Italian irredentism

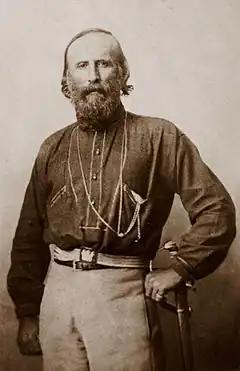
Giuseppe Garibaldi, a prominent Niçard Italian

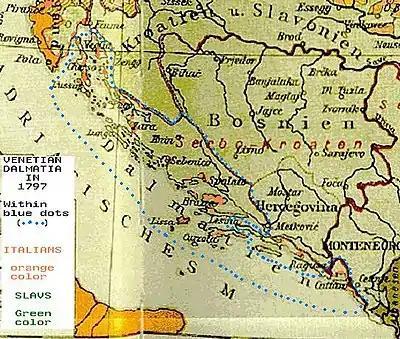
Austrian linguistic map from 1896. In green the areas where Slavs were the majority of the population, in orange the areas where Istrian Italians and Dalmatian Italians were the majority of the population. The boundaries of Venetian Dalmatia in 1797 are delimited with blue dots.

The Kingdom of Sardinia again attacked the Austrian Empire in the Second Italian War of Independence of 1859, with the aid of France, resulting in the liberation of Lombardy. On the basis of the Plombières Agreement, the Kingdom of Sardinia ceded Savoy and Nice to France, an event that caused the Niçard exodus, that was the emigration of a quarter of the Niçard Italians to Italy. Giuseppe Garibaldi was elected in 1871 in Nice at the National Assembly where he tried to promote the annexation of his hometown to the newborn Italian unitary state, but he was prevented from speaking. Because of this denial, between 1871 and 1872 there were riots in Nice, promoted by the Garibaldini and called "Niçard Vespers", which demanded the annexation of the city and its area to Italy. Fifteen Nice people who participated in the rebellion were tried and sentenced.